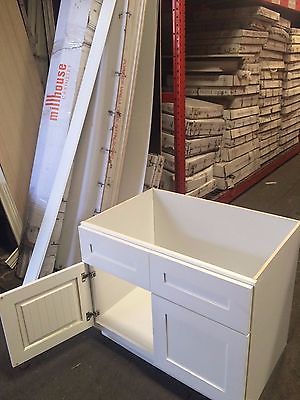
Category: cabinet